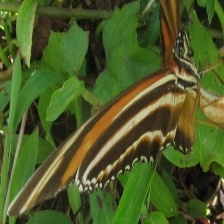
Species: BANDED ORANGE HELICONIAN